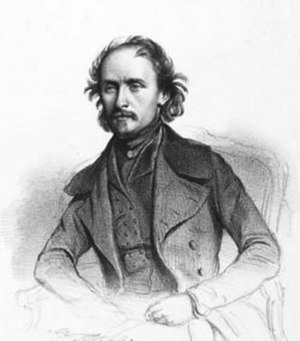
Henri Bertini
Henri Jérôme Bertini
Henri-Jérôme Bertini var en fransk pianist og komponist af etuder.